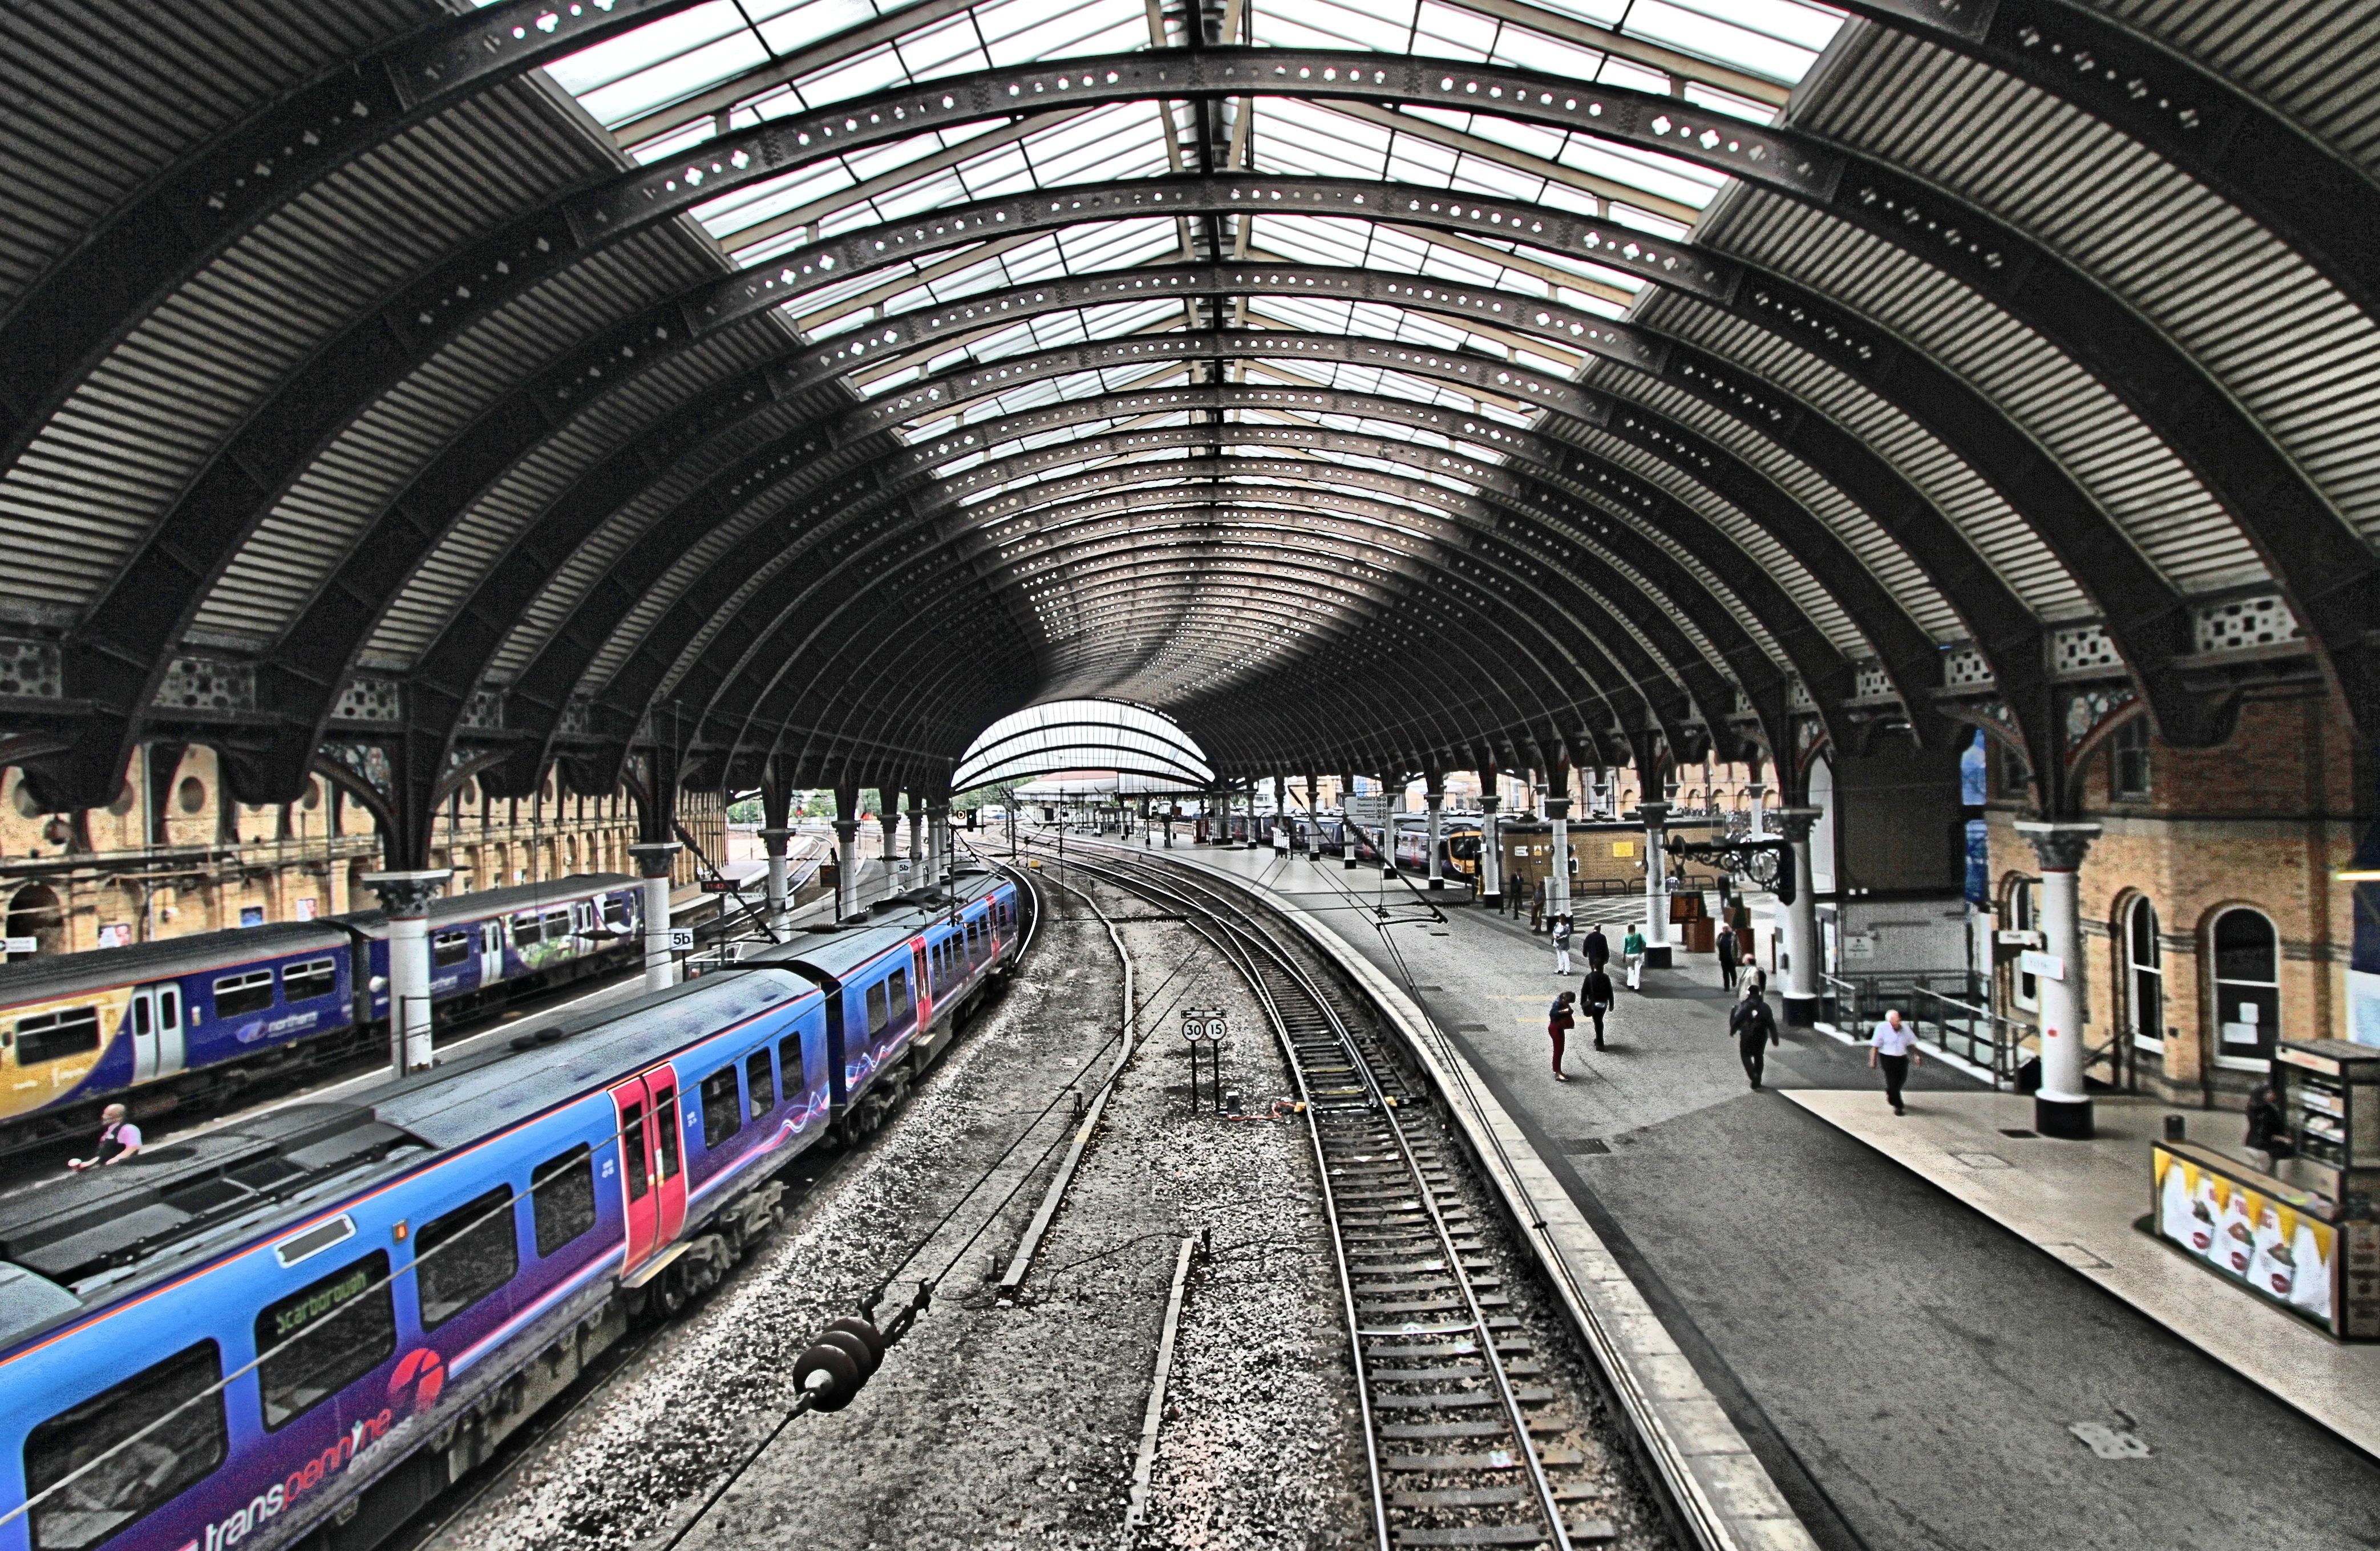
track, railway, building, rail, city, train, travel, commute, transportation, transport, line, vehicle, station, train station, public transport, metro station, infrastructure, york, passenger, metropolitan area, rapid transit